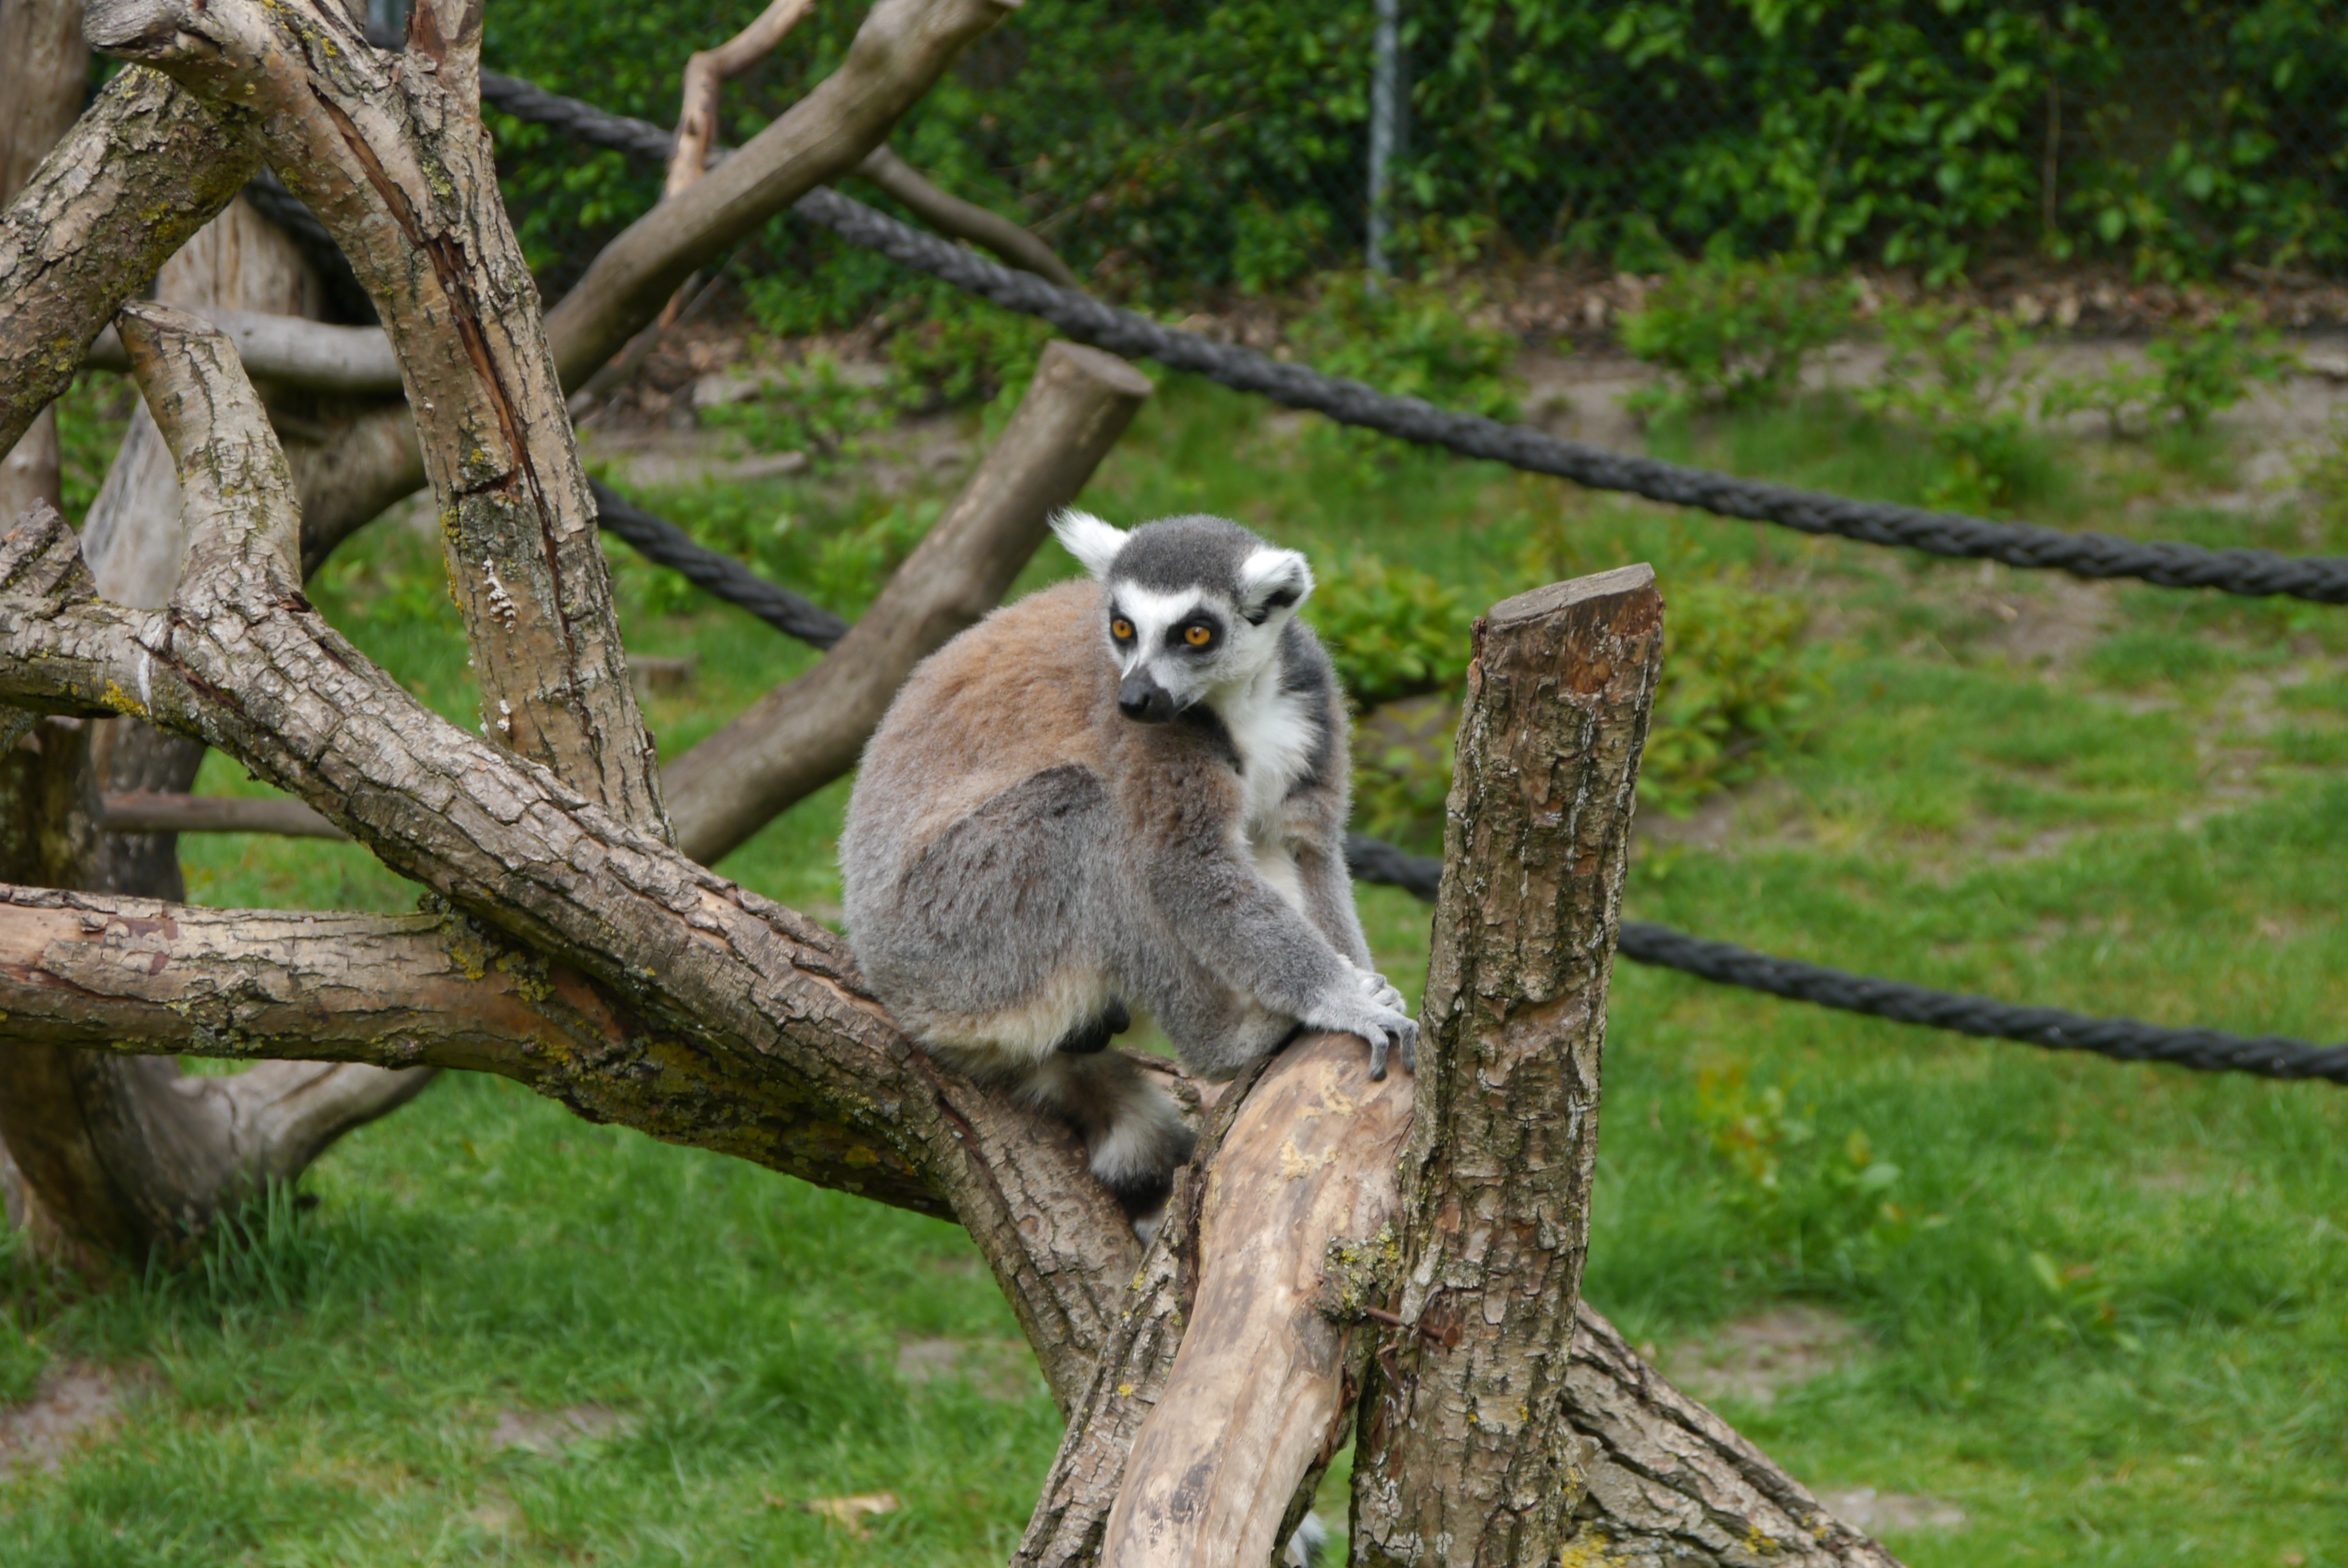
nature, branch, recreation, wildlife, zoo, africa, mammal, fauna, primate, vertebrate, lemur, serengeti, outdoor recreation, kata monkey, on tree trunk